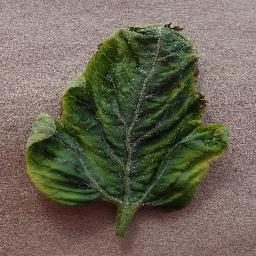
Label: Tomato___Tomato_Yellow_Leaf_Curl_Virus